Canadian pound

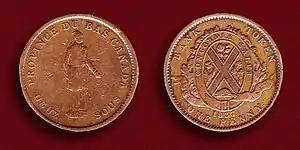
1d (2 sous) bank token issued by City Bank in Lower Canada in 1837

Both Upper Canada (Canada West, modern southern Ontario) and Lower Canada (Canada East, modern southern Quebec) issued copper tokens. Between 1835 and 1852, the Bank of Montreal, La Banque du Peuple, the City Bank and the Quebec Bank issued 1- and 2-"sou" (d and 1d) tokens for use in Lower Canada. The Bank of Upper Canada issued d and 1d tokens between 1850 and 1857.